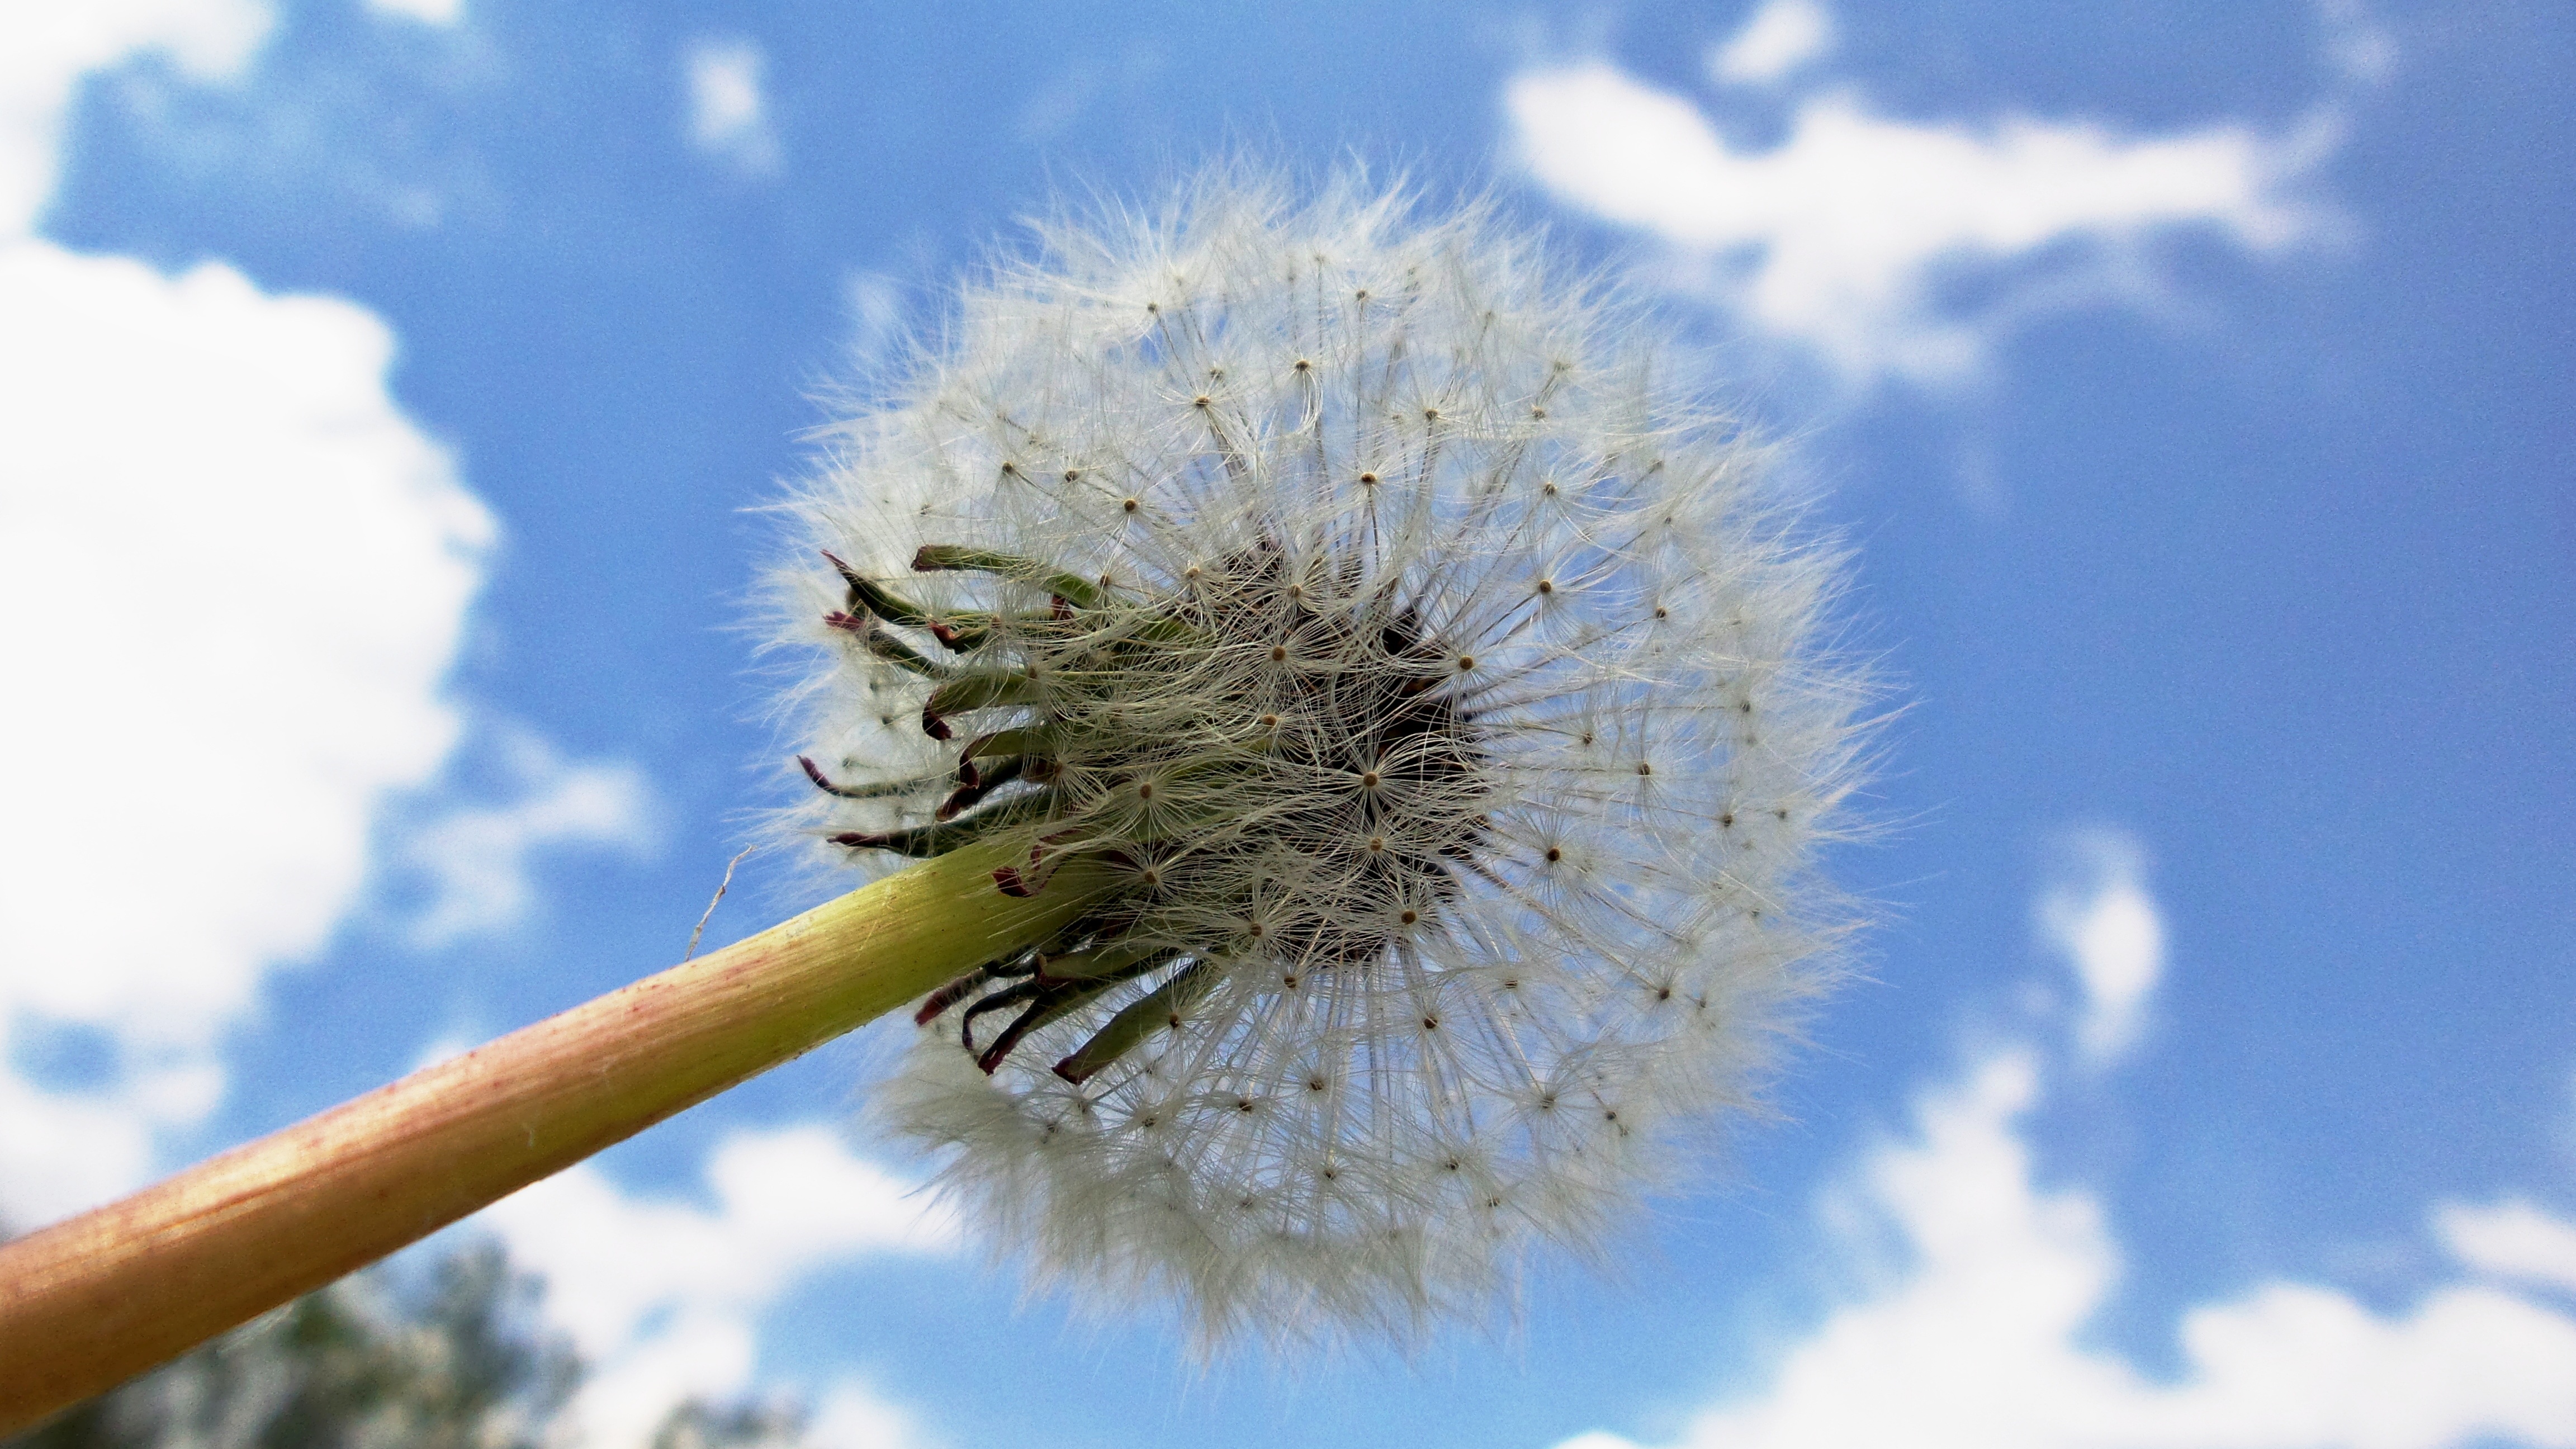
tree, nature, grass, branch, winter, plant, sky, white, dandelion, flower, frost, clear, heaven, macro, botany, flora, blue sky, close up, clouds, fluff, macro photography, flowering plant, daisy family, faded dandelion, grass family, plant stem, land plant, thorns spines and prickles